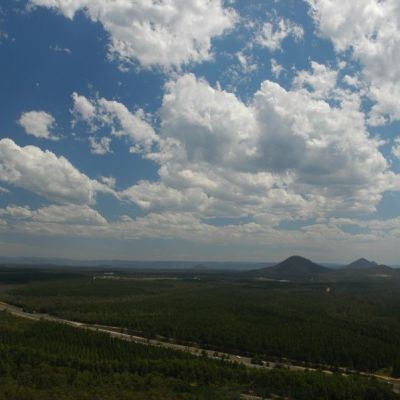
Cloud type: Cumulus (Cu)